Multimachine

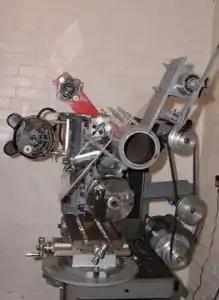
A multimachine

The multimachine is an all-purpose open source machine tool that can be built inexpensively by a semi-skilled mechanic with common hand tools, from discarded car and truck parts, using only commonly available hand tools and no electricity. Its size can range from being small enough to fit in a closet to one hundred times that size. The multimachine can accurately perform all the functions of an entire machine shop by itself.